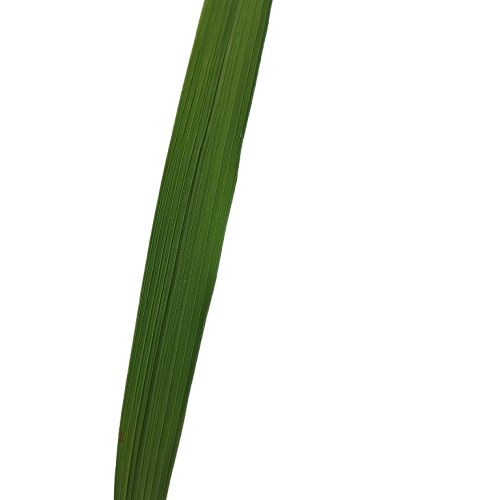
Label: Healthy